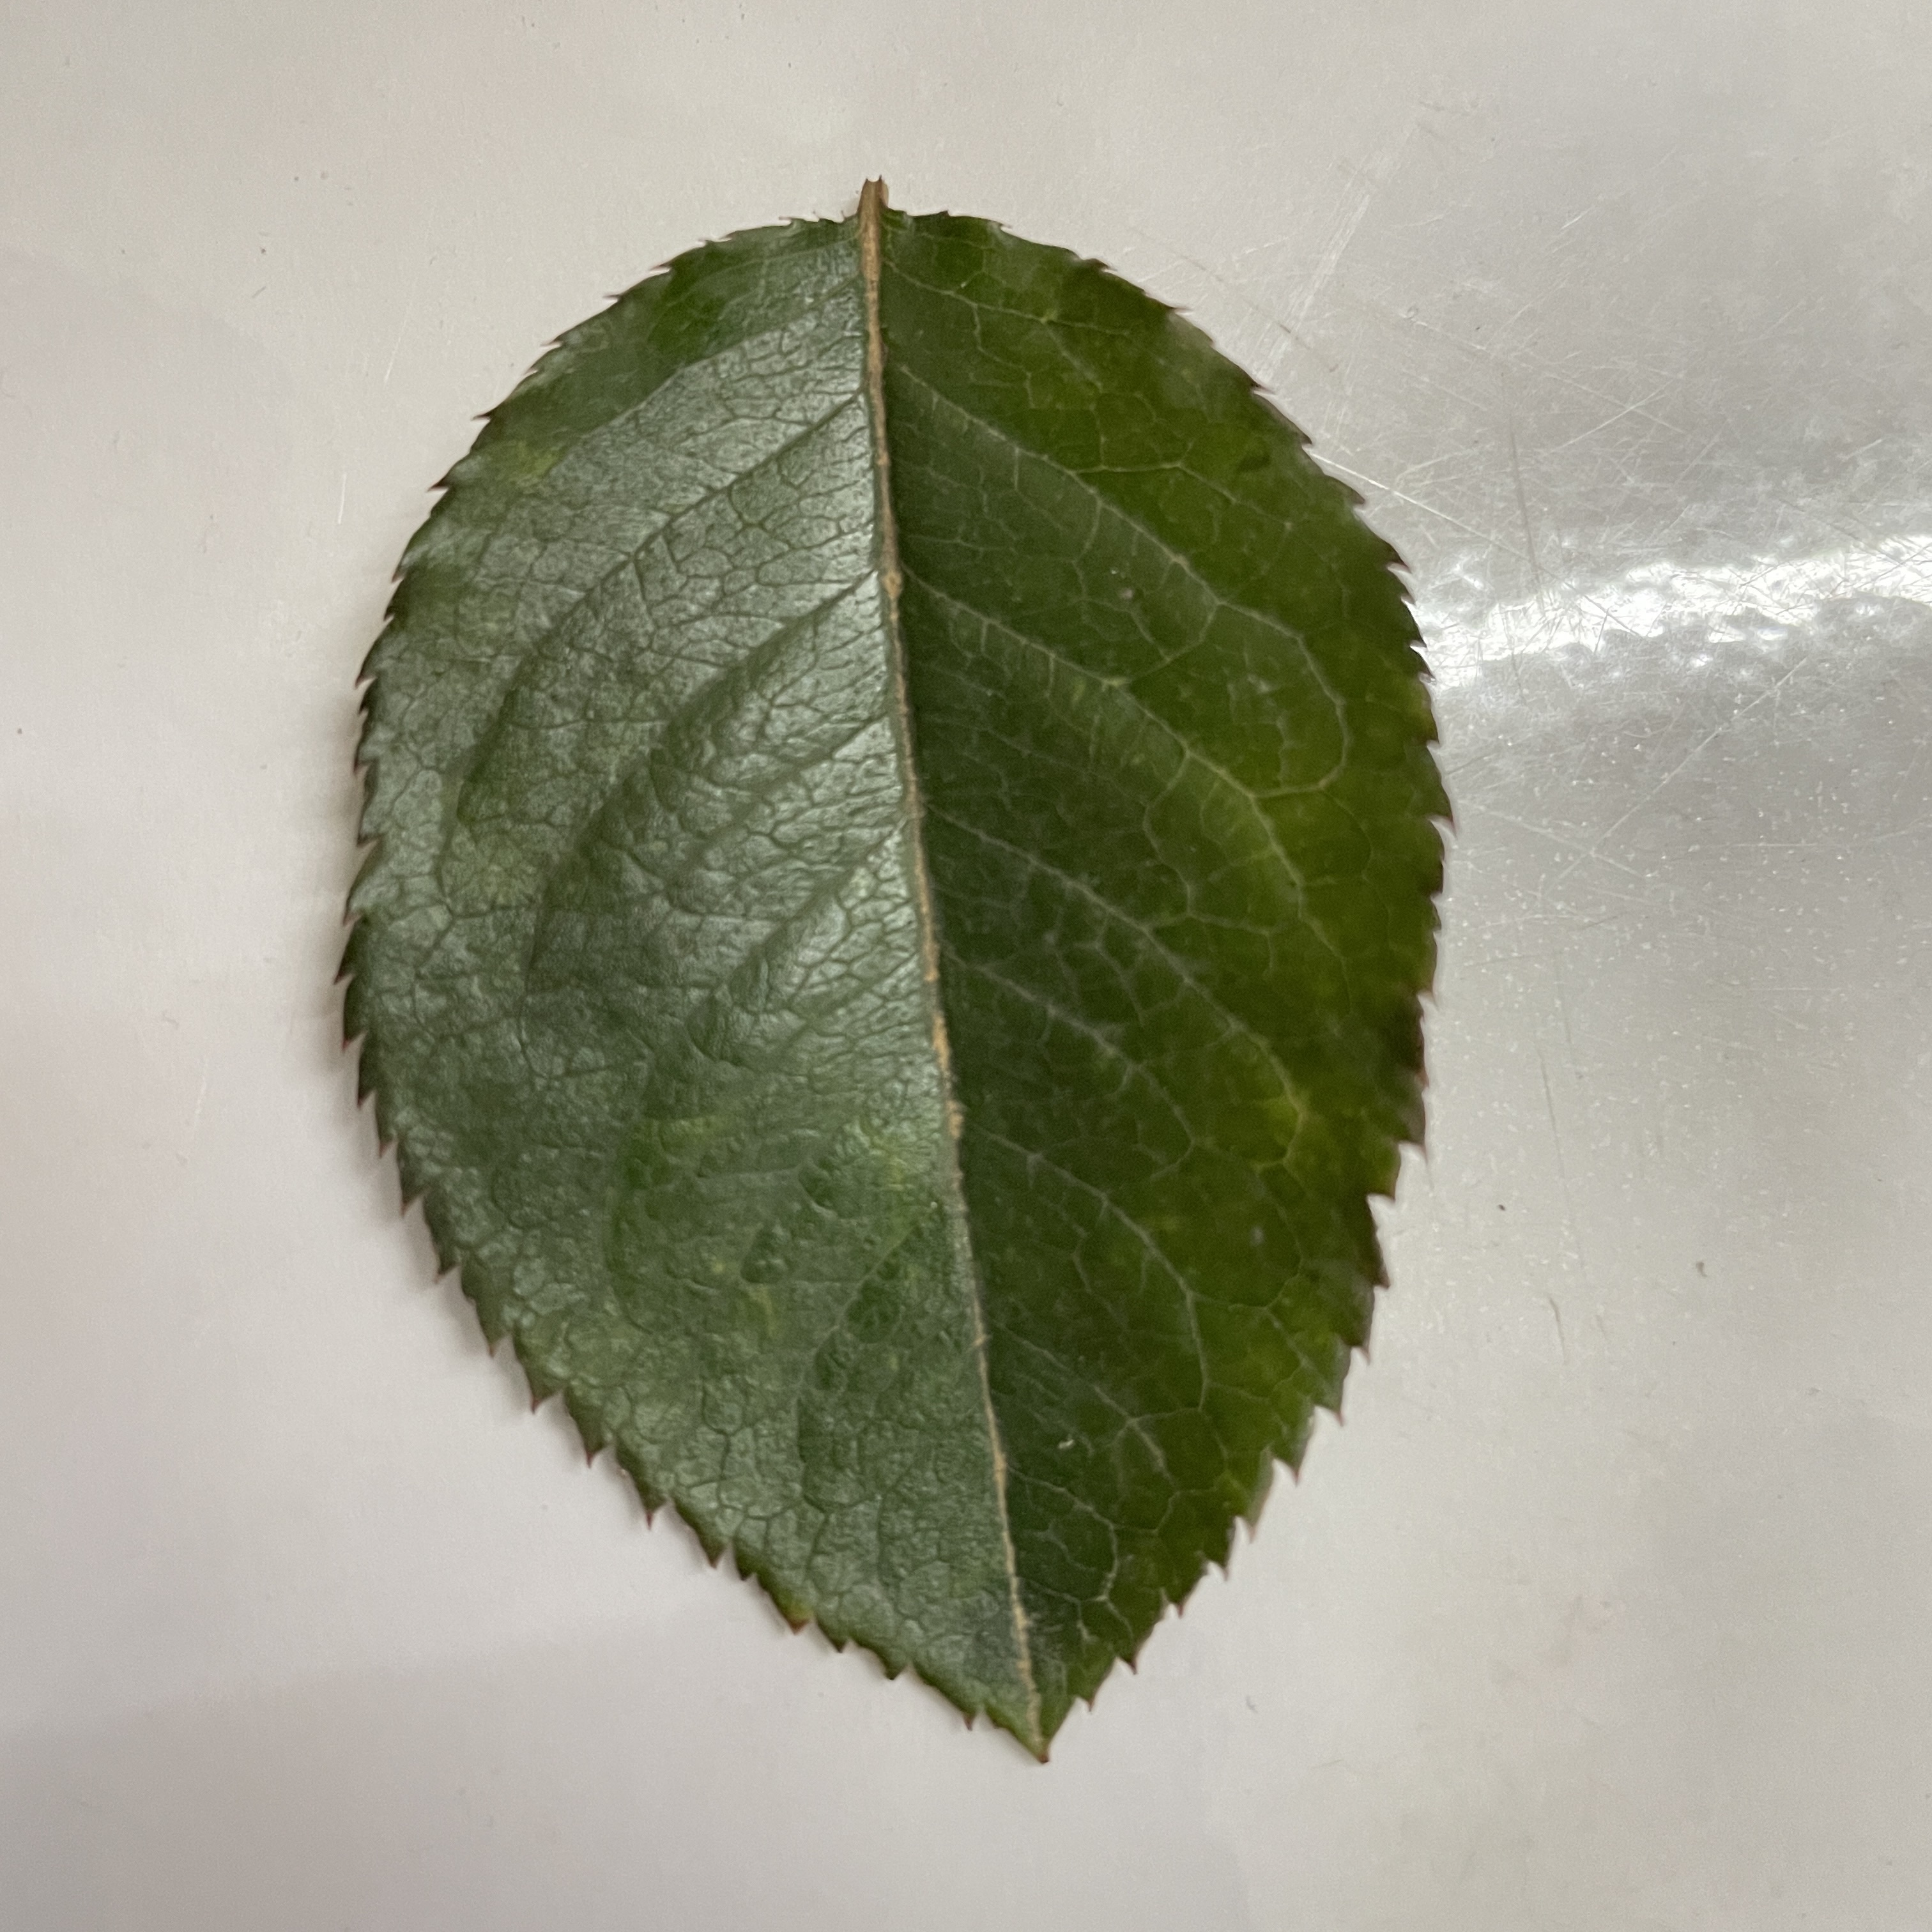
Label: Healthy Leaf